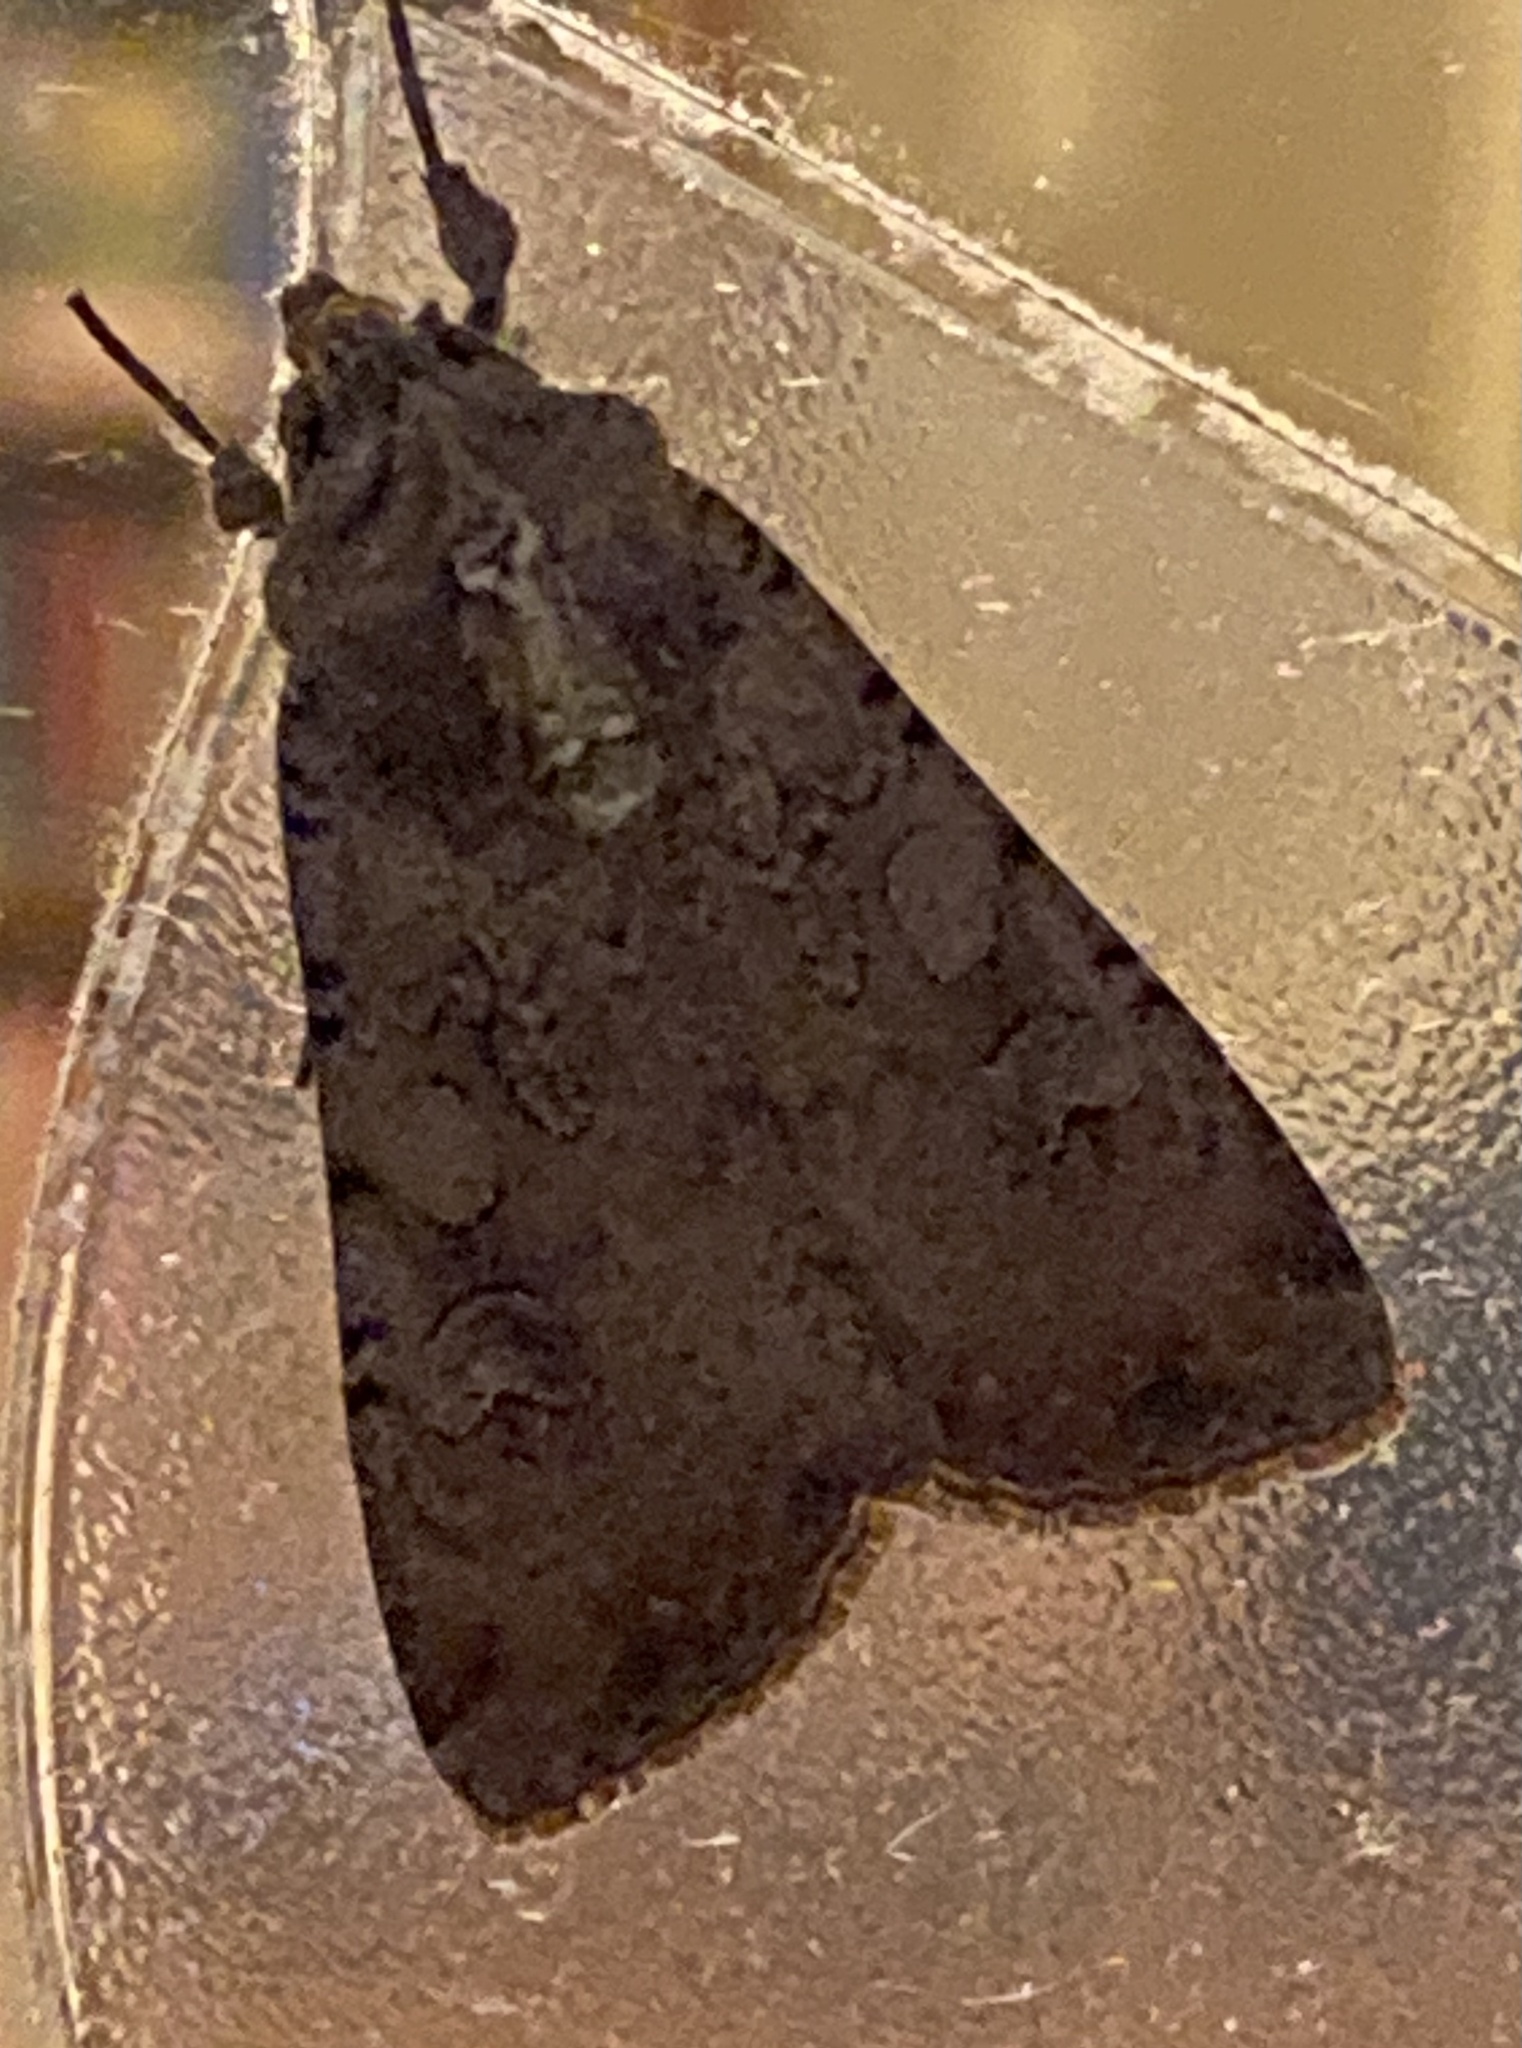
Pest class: cutworms